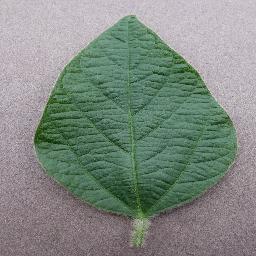
Label: Soybean___healthy